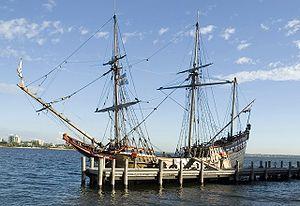
Les grandes découvertes sont la période historique qui s'étend du début du XVᵉ siècle jusqu'au début du XVIIᵉ siècle. Durant cette période, les monarchies et de riches compagnies commerciales européennes financent de grandes expéditions dans le but d'explorer le monde, cartographier la planète et établir des contacts directs avec l'Afrique, l'Amérique, l'Asie et l'Océanie. L'expression d’Âge des découvertes est également utilisée par les cartographes.
Adriaen Maertensz Block fut successivement capitaine, commandant, gouverneur et conseiller pour la Chambre de la Compagnie néerlandaise des Indes orientales à Amsterdam.
1605 est une année commune commençant un samedi.
Le Duyfken était un navire construit par les Pays-Bas pour leurs besoins d'exploration des mers, au XVIᵉ siècle.